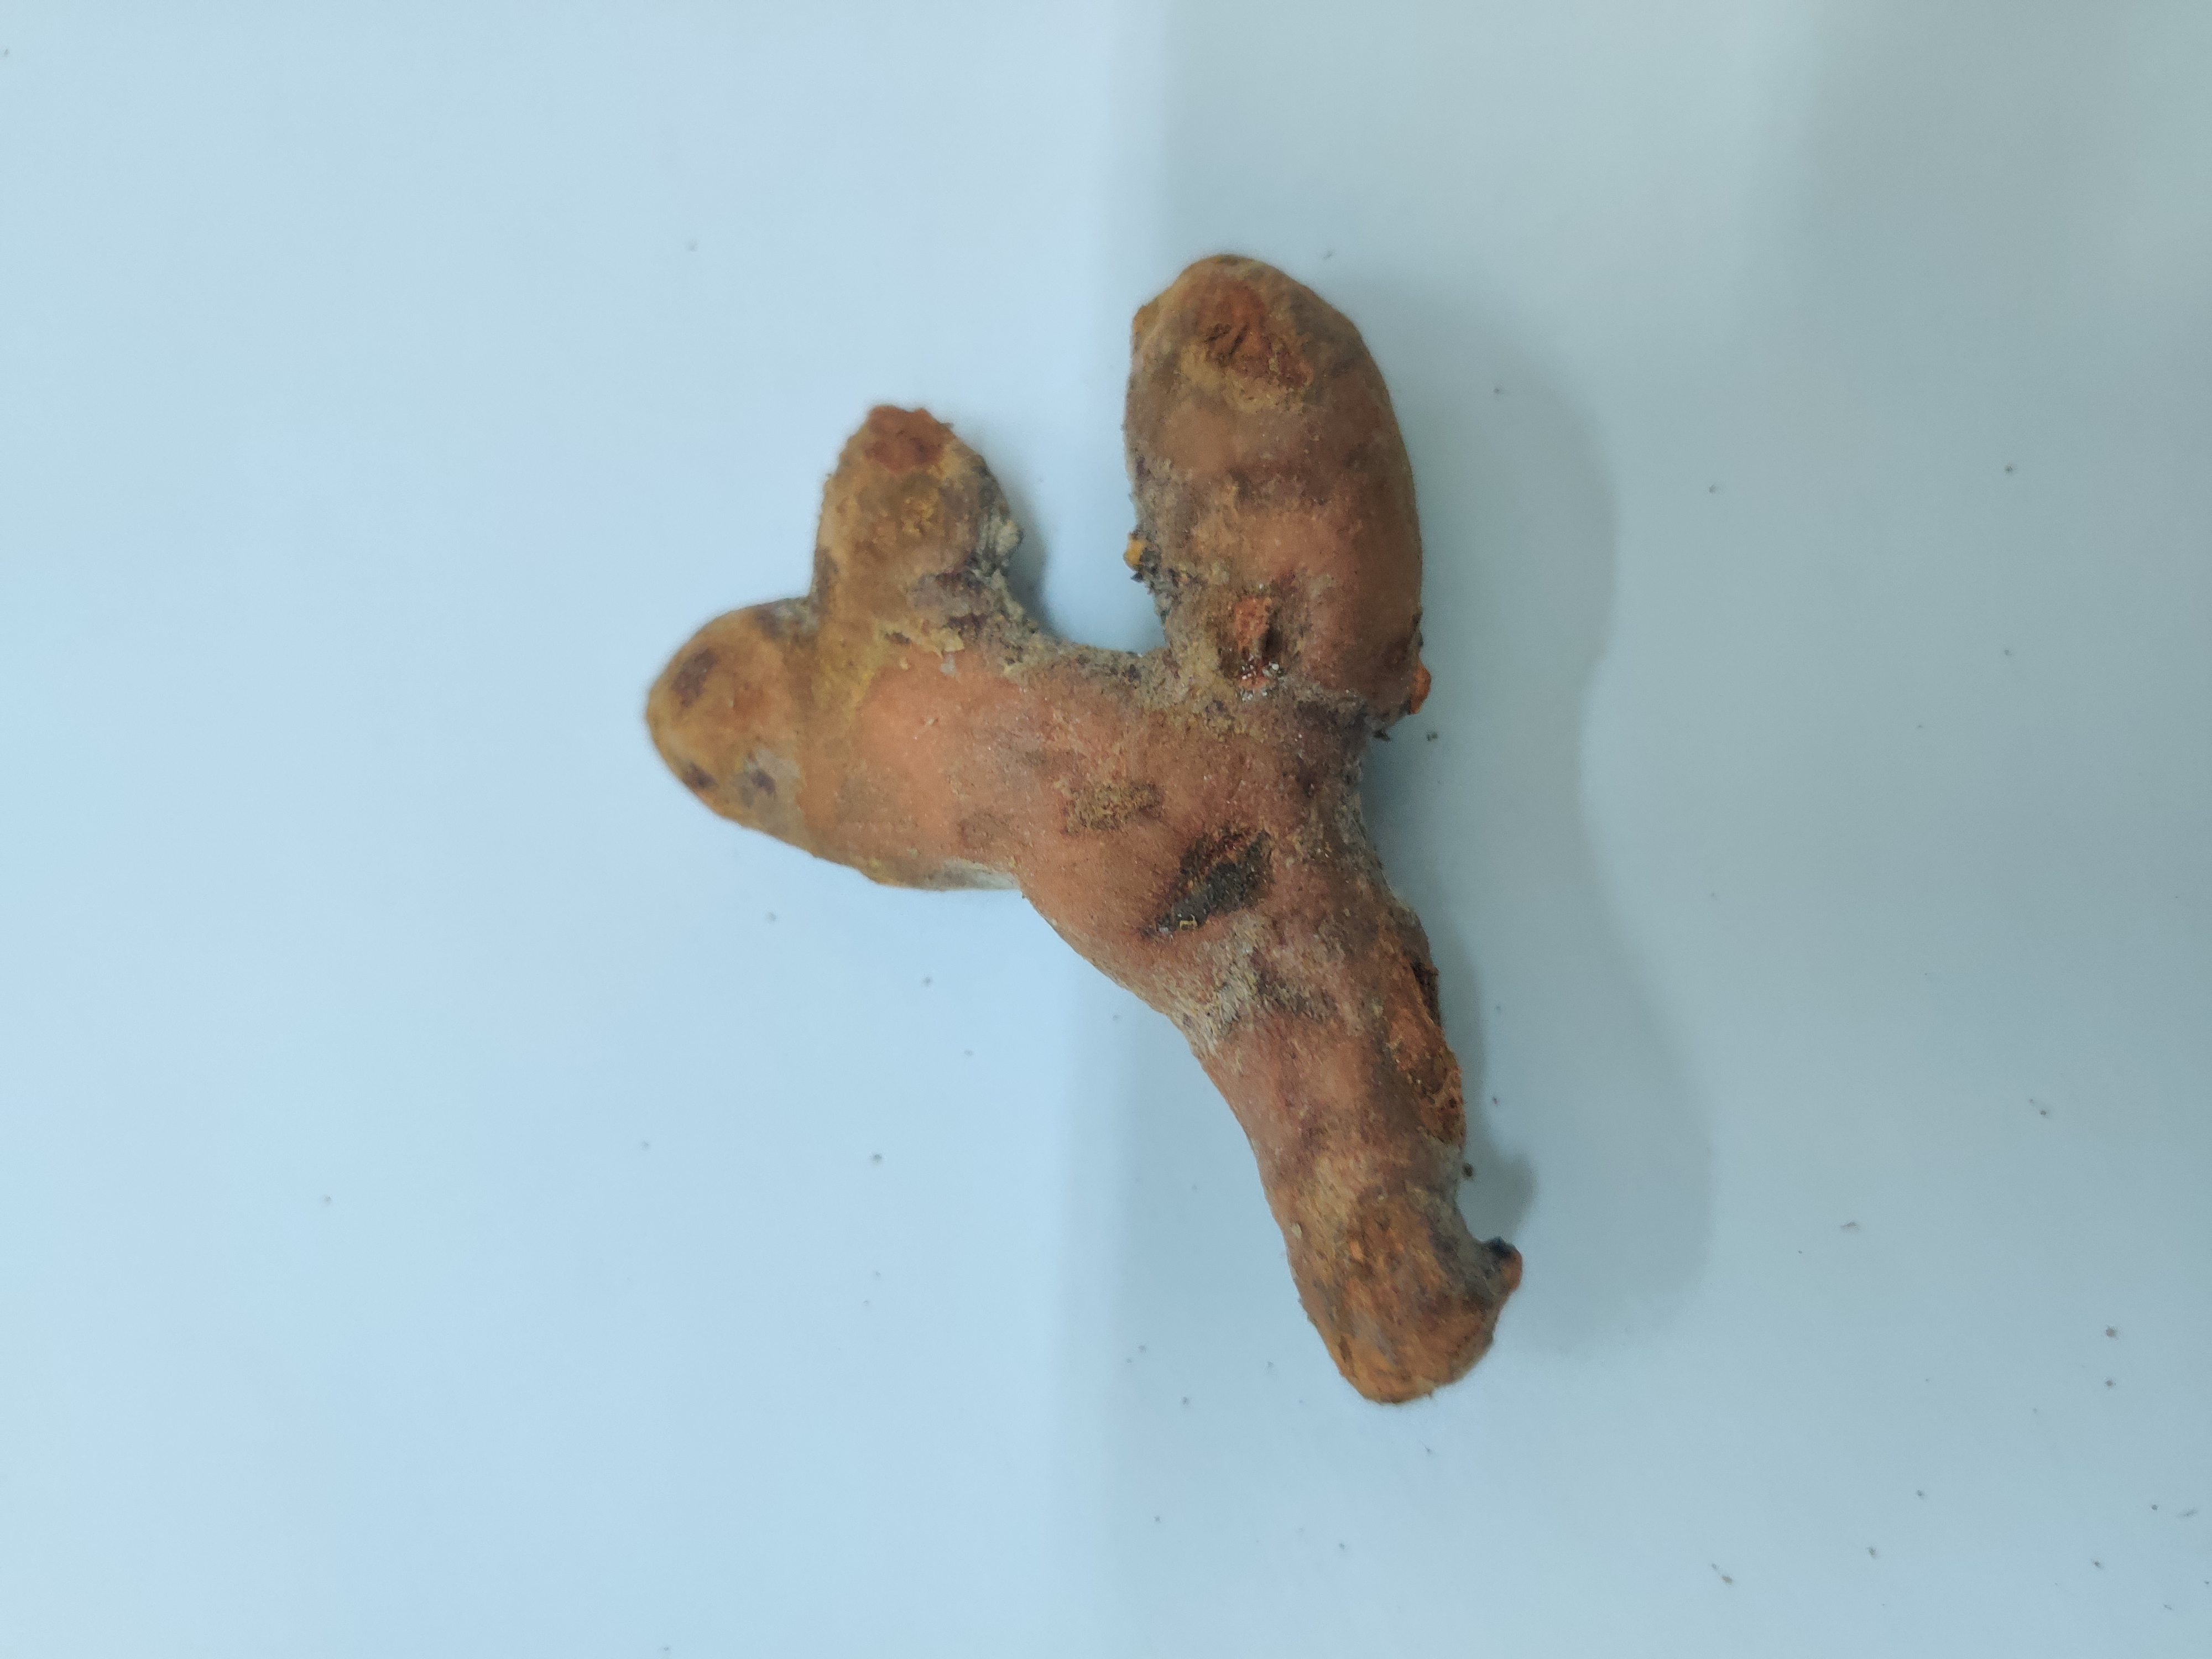
Crop: Turmeric
Condition: Severely Damaged